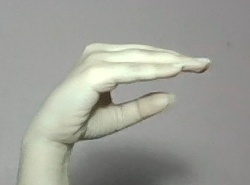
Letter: jeem